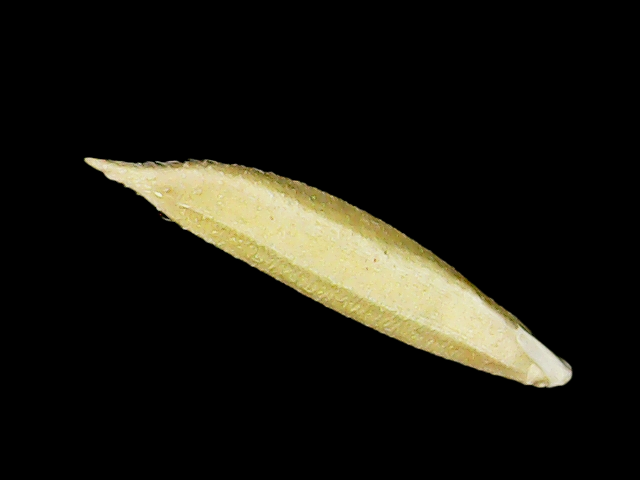
Rice variety: Binadhan25